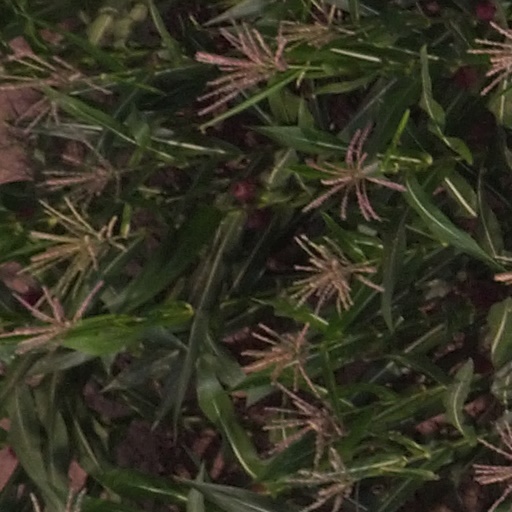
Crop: maize; corn